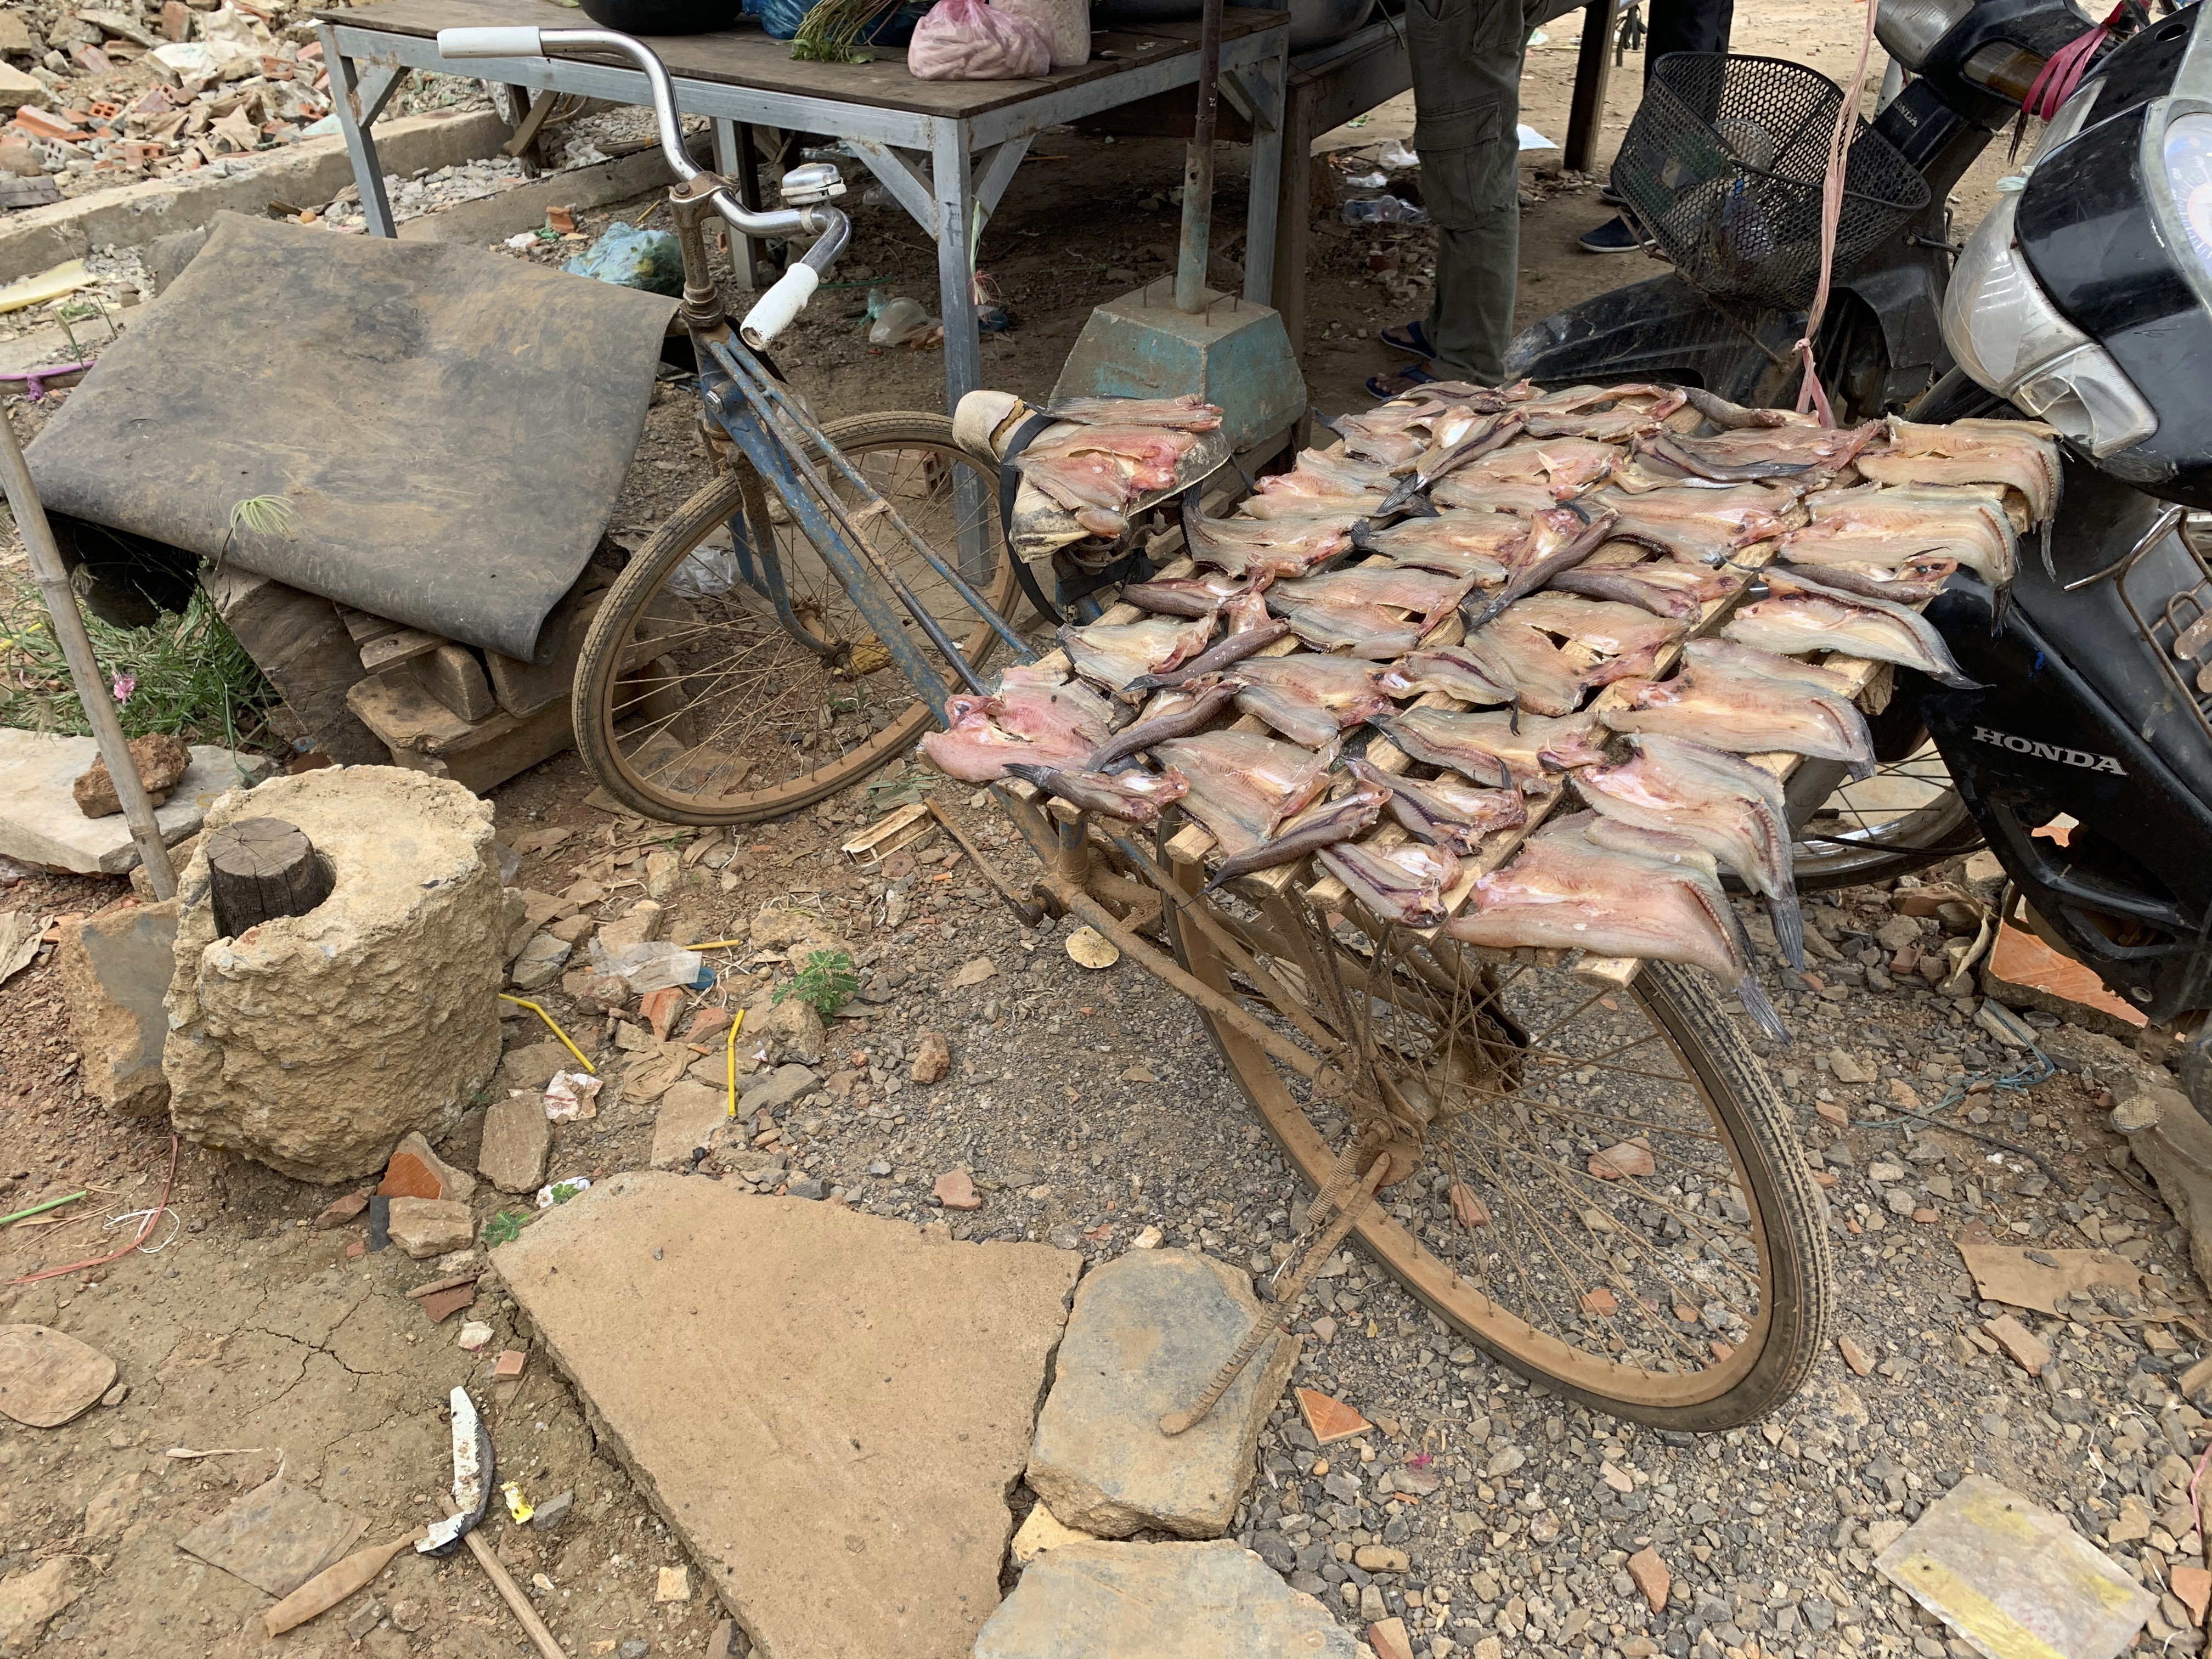
cambodia, beach, market, bike, fish, transport, tire, vehicle, wheel, bicycle wheel, scrap, bicycle saddle, auto part, bicycle part, bicycle, metal